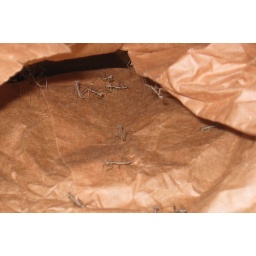
We hatched an egg case of praying mantises in a paper bag for natural pest control in the garden.